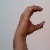
The image shows a hand gesture representing the letter 'C' in Indian Sign Language.